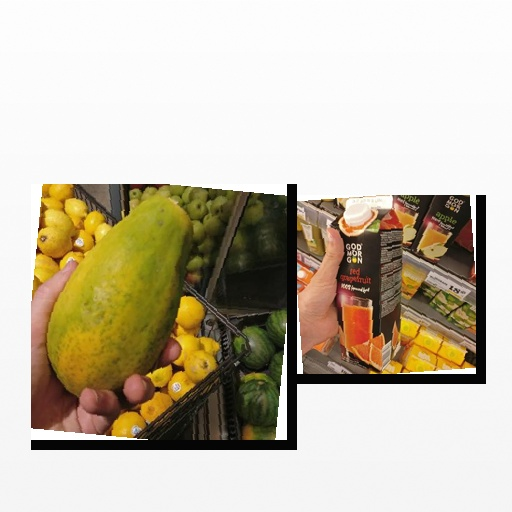
Food items: grapefruit_juice, papaya